Fallout 4: Nuka-World

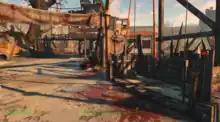
"Nuka-World" takes place in an amusement park in the series' post-apocalyptic setting.

"Nuka-World" is an expansion pack for the action role-playing game, "Fallout 4". The ability to swap between first-person and third-person perspectives is available in both the expansion and the original version. Nuka-World is the territory of raiders, roving gangs of bandits who terrorize the Commonwealth, the main game's playable area. The player can access Nuka-World when they reach level thirty, and upon arrival are subject to "The Gauntlet", a booby-trapped maze. At the end of The Gauntlet, the player must defeat the raider leader: Colter to be crowned the new leader of the raiders. The player can claim the parts of the park the raiders have not yet annexed by entering the area and defeating the enemies residing there. The enemies in "Nuka-World" consist of both new enemies and more powerful versions of existing ones.